U.S. helicopter armament subsystems

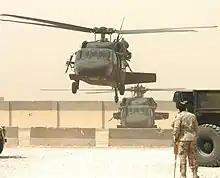
UH-60 Blackhawk helicopters equipped with M60D machine guns on the M144 Armament Subsystem near Najaf, Iraq in May 2005

The United States Army was one of the first to experiment with helicopters, yet slow to fully explore the possibilities of armed helicopter gunships. An armed helicopter was proposed and rejected in the early 1940s. The Korean War experience prompted more experiments to explore the idea of air mobile tactics, and by 1962, armed helicopters, for attack and defense. That year saw the deployment of the UTTHCO (Utility Tactical Transport Helicopter Company) to help the South Vietnamese Army and to test new air mobile theory. Weapons used by UTTHCO were often crude and made from parts and weapons readily available in the field.